Sad!

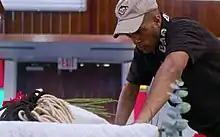
Onfroy attends his old self's funeral in the music video, which was released ten days after his actual death

The music video for Onfroy's "Sad!" premiered one day after his memorial service at the BB&T Center on June 28, 2018. The video was written and "creative directed" by Onfroy himself, and directed by JMP. In the video, an older X attends the funeral of his younger self, which has his older split-dye yellow-black hair, the same hairstyle that was present in X's famous mugshot after being arrested on domestic violence charges. When X approaches the casket to look at his younger self, the younger X suddenly returns to life. The two begin fighting in the church and out in the alley. Before, during, and after the fight, a dark hooded figure speaks to X, asking various questions and advocating for a way of thinking centered on love rather than hate and for X to realize that the biggest enemy in his life has been himself. X defeats his younger self and leaves him lying on the ground in a completely white location. A piece of paper appears on the screen that reads, "People change, things change, and so did I." The video concludes with the words "LONG LIVE PRINCE X". Many interpreted the music video as a final message of remorse from X for his past actions. The video has over 161 million views across YouTube as of March 2023. The audio has over 1.2 billion views as of March 2023, making it his most popular YouTube video.